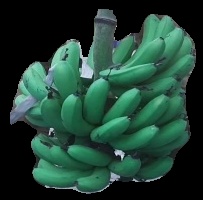
Variety: pachbale
Grade: grade3